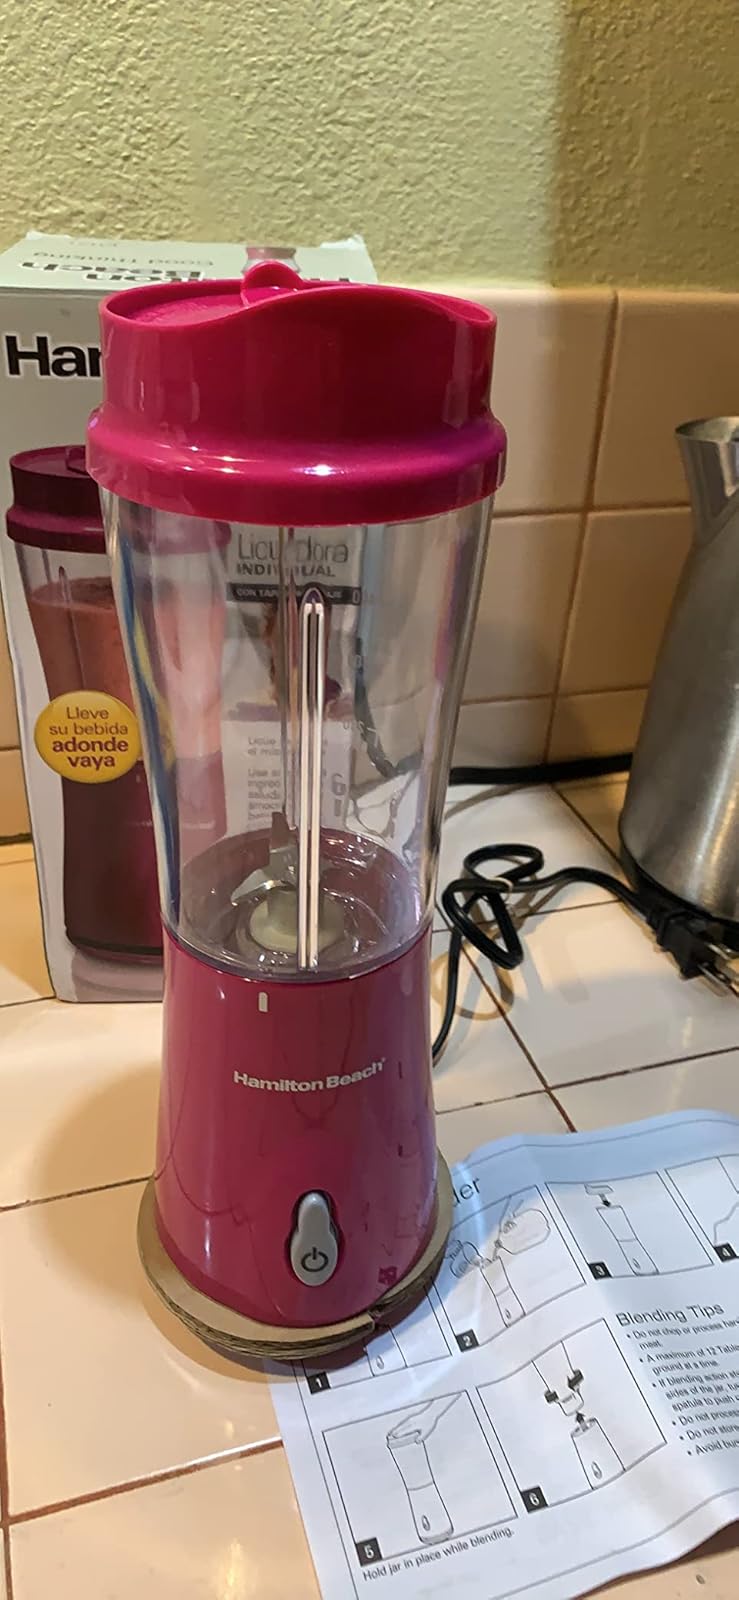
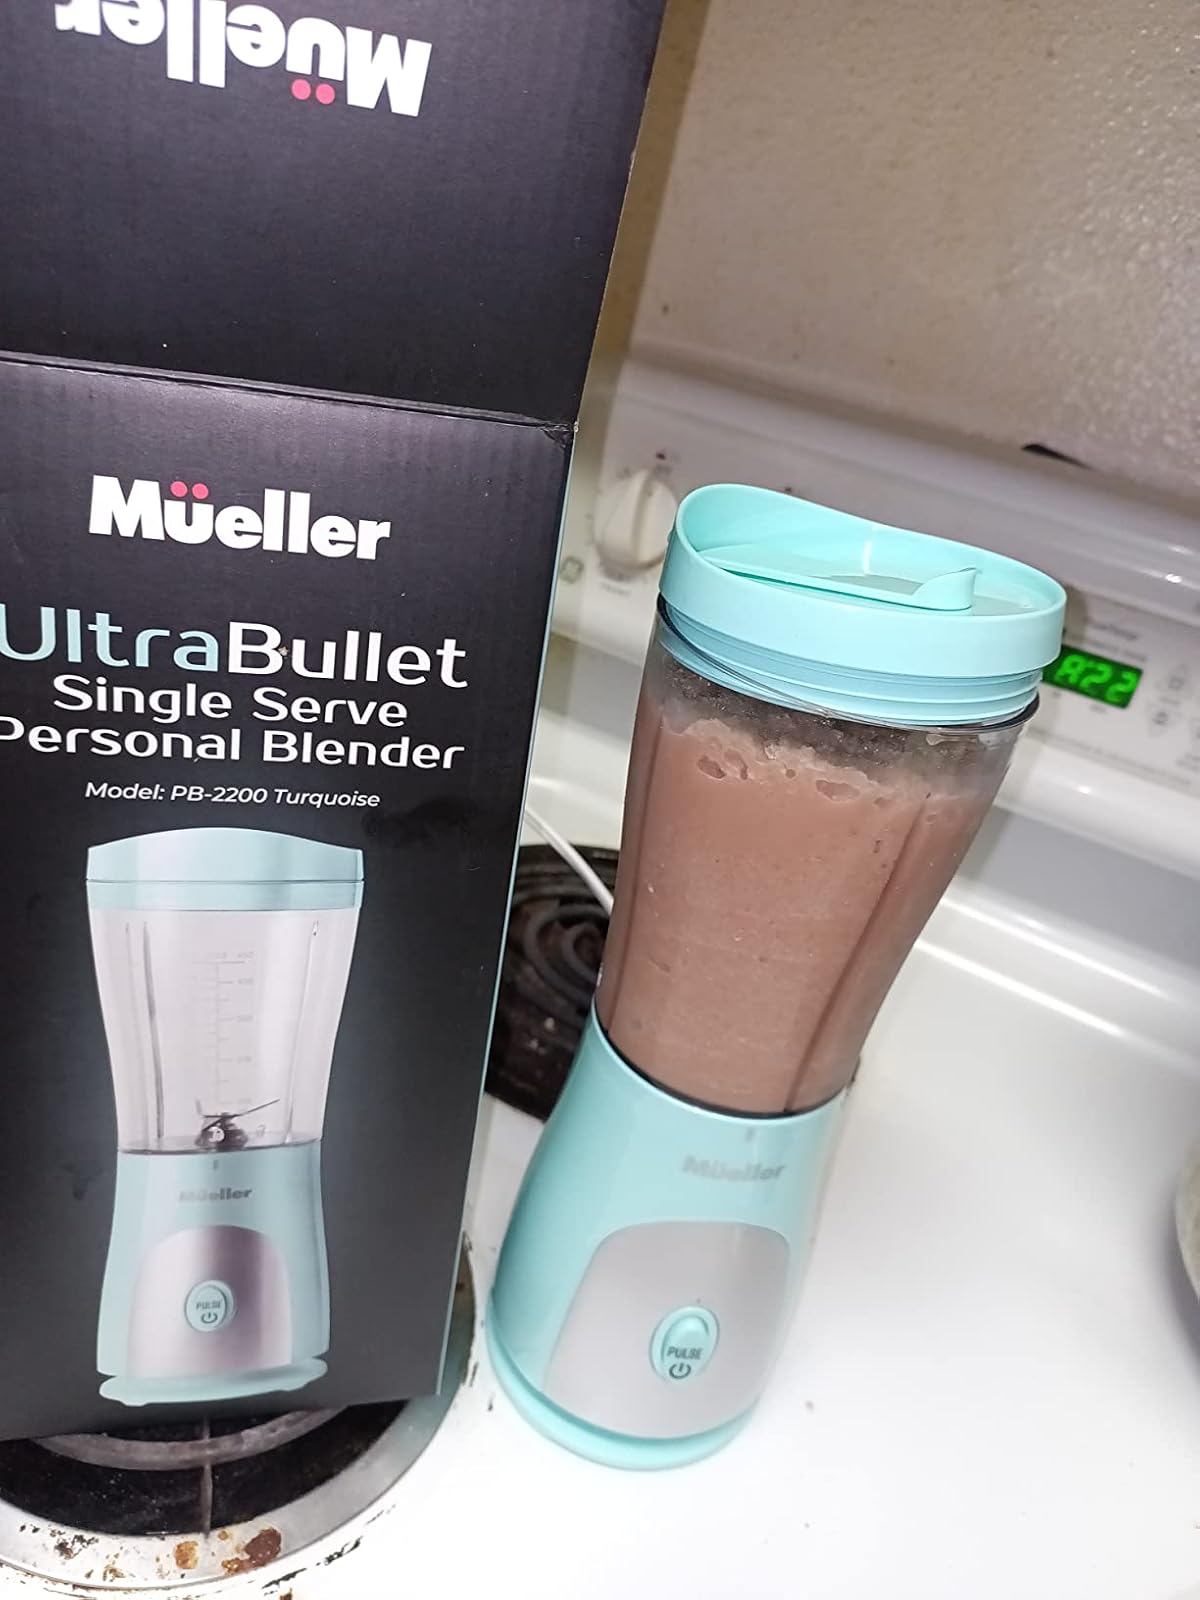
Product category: items_blender
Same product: no